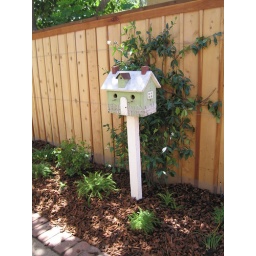
Cute bird house in Solana Beach